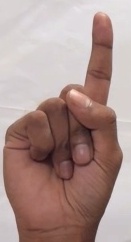
ASL sign: 1